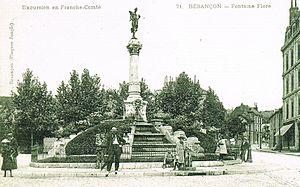
Statue et fontaine de la place Flore à Besançon, au début du XXe.
La ville de Besançon compte de nombreuses fontaines publiques, dont une majorité comporte un intérêt patrimonial et artistique conséquent. Monumentales, plus modestes, ou atypiques, elles se concentrent principalement au cœur et autour de la Boucle et de Battant, correspondant aux quartiers historiques et touristiques. Initialement allouées à la desserte populaire de l'eau avec beaucoup de structures anciennes encore bien conservées aujourd'hui, elles ont évolué à l'époque contemporaine en ayant désormais un caractère presque strictement ornemental. Si la plupart ont été distinguées par le ministère de la Culture en étant classées et que d'autres sont devenues des symboles emblématiques de la Cité à l'instar de la fontaine place de la Révolution ou plus ludiques comme celle de la promenade Chamars, toutes forment une partie majeure de la richesse architecturale et de l'identité locale. Ainsi les fontaines, par leur multitude et leur beauté additionné à la topographie, ont donné à la capitale comtoise son surnom de petite Rome.